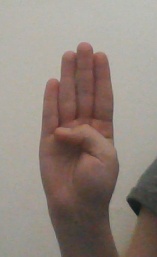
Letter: kaaf